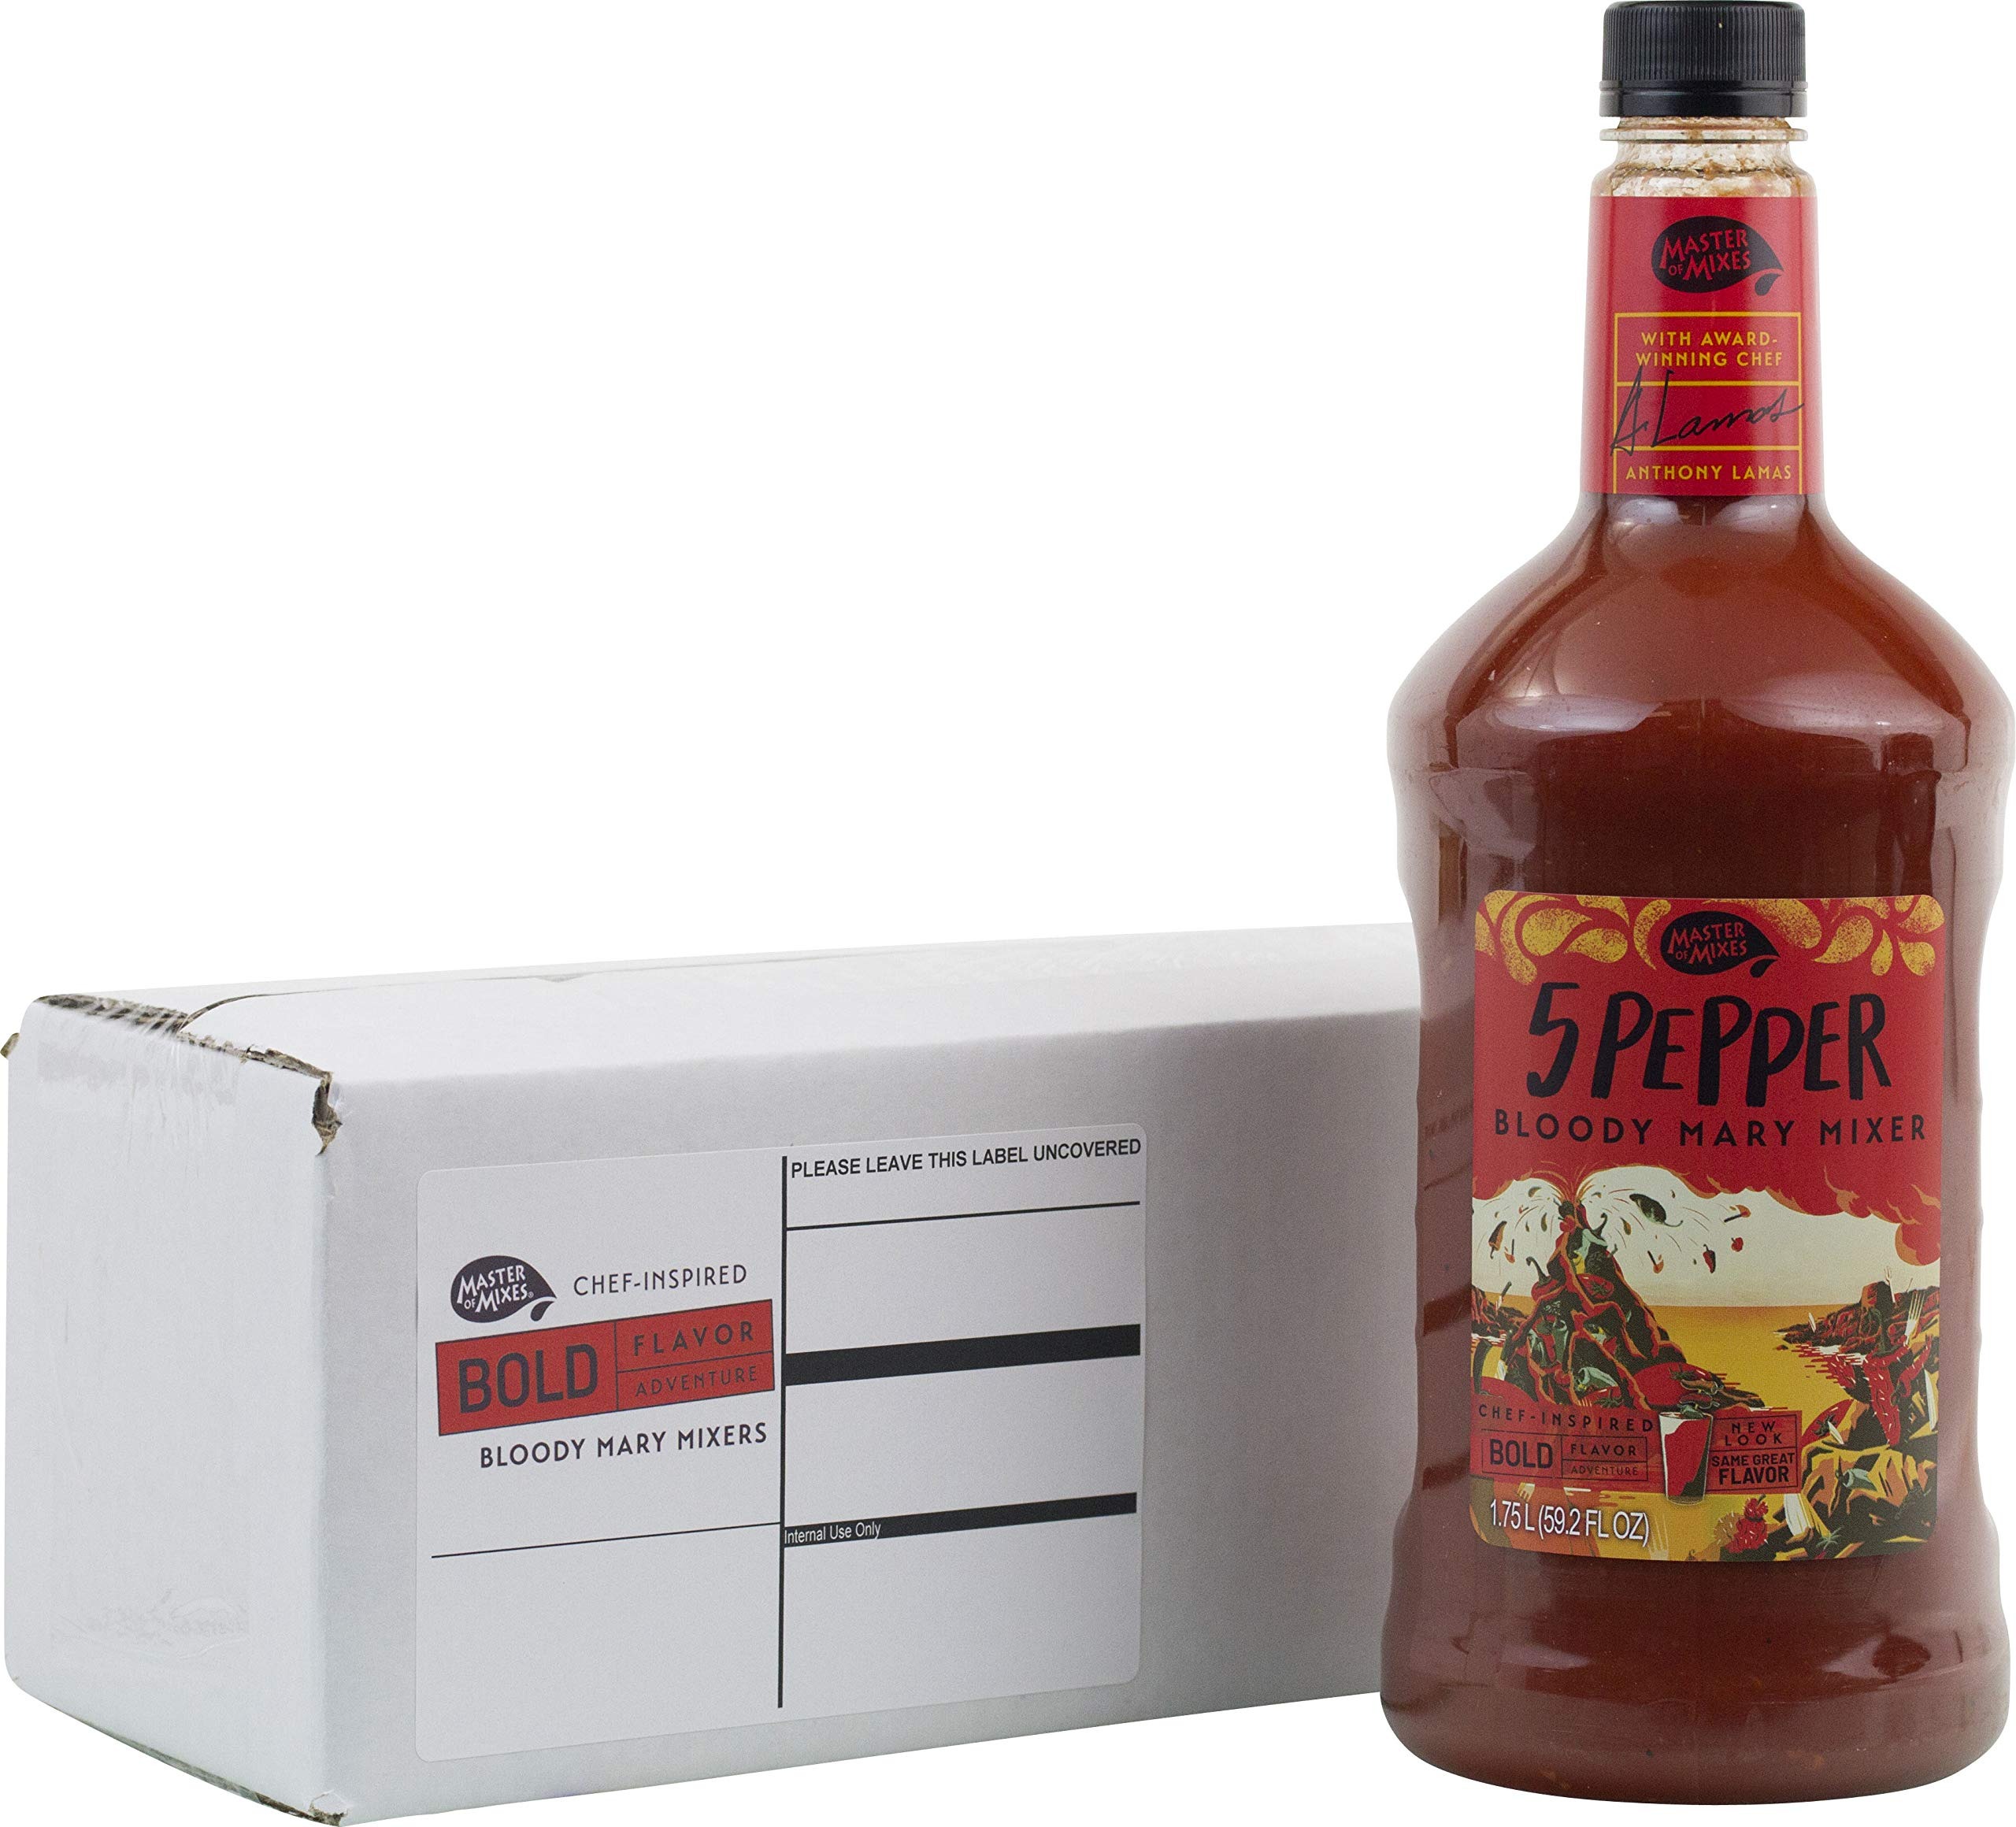
Item Name: Master of Mixes 5 Pepper Extra Spicy Bloody Mary Drink Mix, Ready To Use, 1.75 Liter Bottle (59.2 Fl Oz), Individually Boxed
Bullet Point: Master of Mixes 5 Pepper Extra Spicy Bloody Mary Drink Mix 1.75 liter bottle (59.2 fl oz.)
Product Description: Loaded with a unique blend of 5 savory peppers with pure lemon juice and juice from vine-ripened tomatoes. It’s perfect for an extra spicy bloody mary!<br><br>Simply combine 1 1/4 oz. of vodka with 4 oz. of Master of Mixes 5 Pepper Bloody Mary mix in a tall glass. Stir and garnish with celery stalk, lime and/or cucumber.<br><br>A single, 1.75 liter (58.2 fl oz.) bottle of Master of Mixes 5 Pepper Extra Spicy Bloody Mary Drink Mix comes individually boxed for safe shipping.
Value: 59.2
Unit: Fl Oz

Price: 18.99